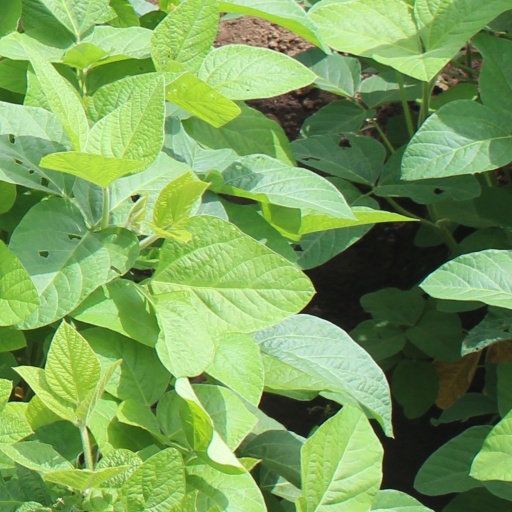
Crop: soybean